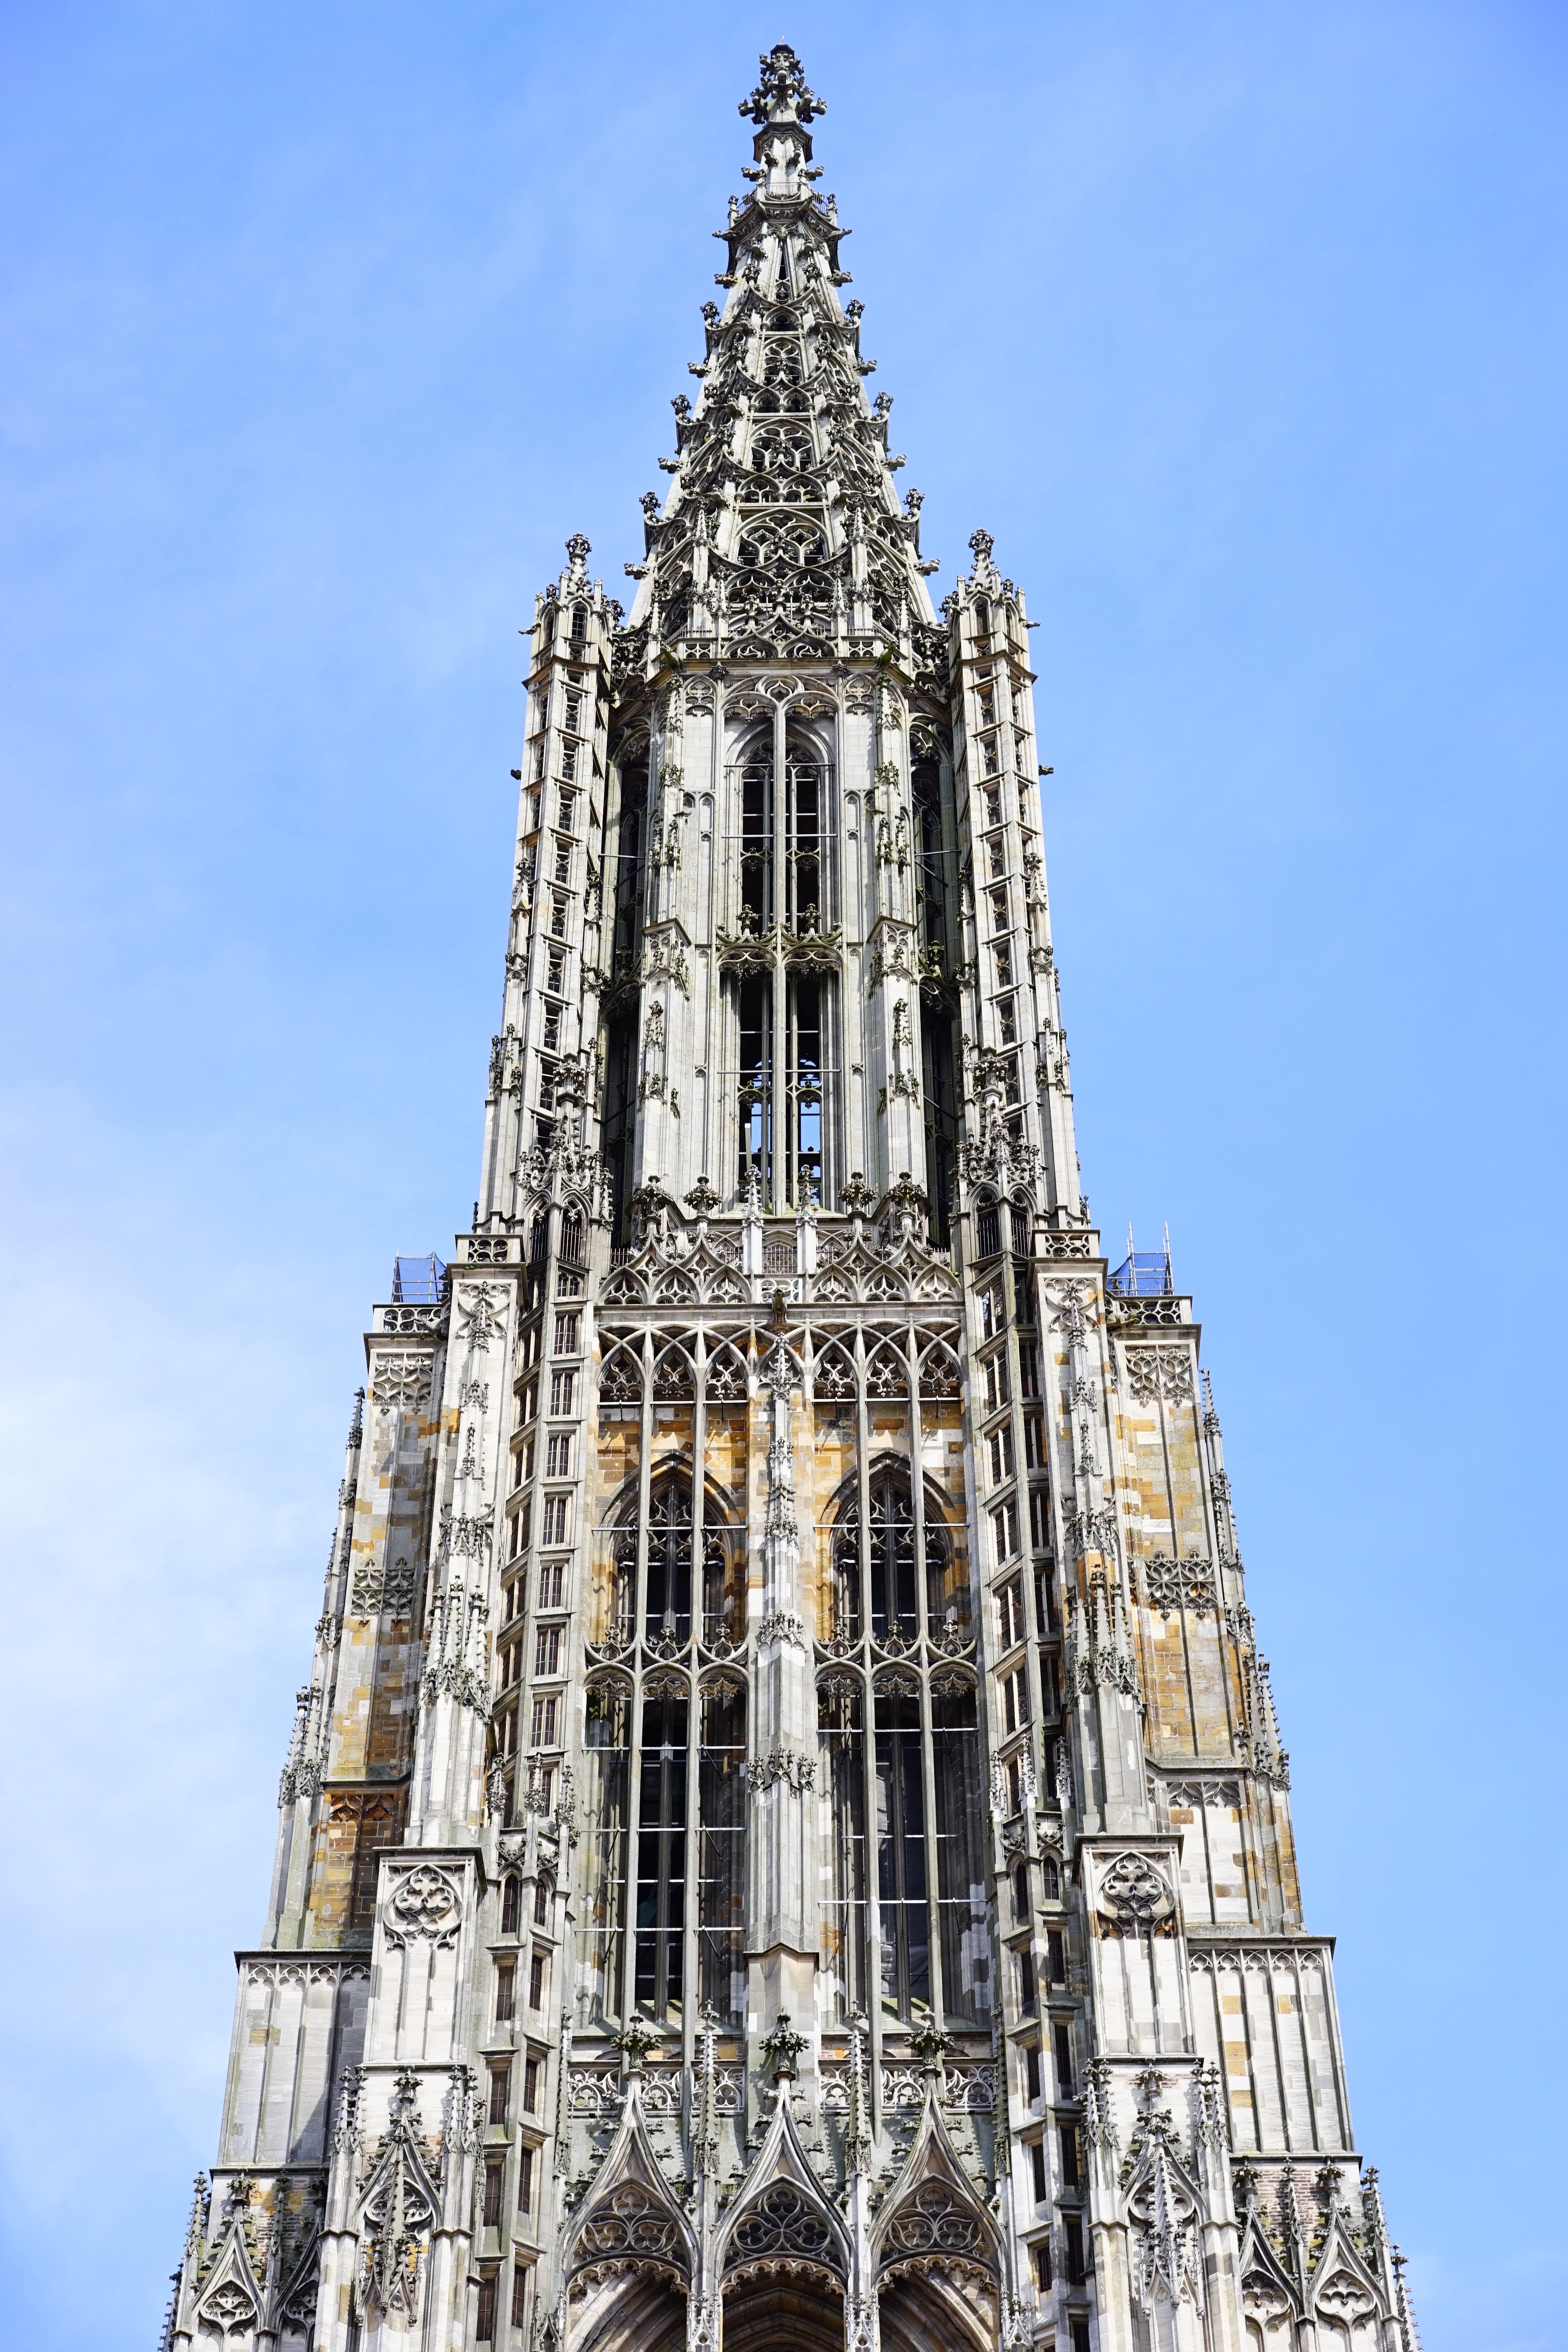
architecture, sky, building, old, city, high, tower, religion, landmark, facade, blue, church, cathedral, christian, tourism, old building, gothic, place of worship, places of interest, old town, temple, spire, faith, steeple, details, germany, christianity, front, dom, historically, ornaments, columnar, ulm, imposing, christen, gothic architecture, house of worship, sand stone, battlements, protestant, pedestrian zone, tours, munster, ulm cathedral, archways, front view, evangelical lutheran, baden wurttemberg, historic site, sky high, late gothic, world record, record height, sandstone construction, frontal view